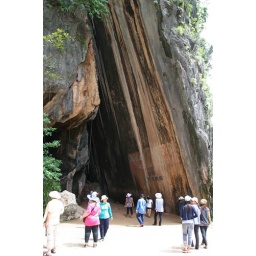
The leaning rock face formed by forces of nature.